Dr. Jekyll Likes Them Hot

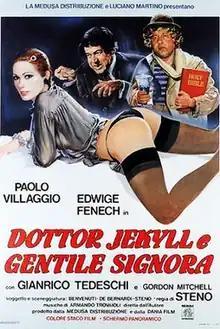

Dr. Jekyll Likes Them Hot is a 1979 Italian film directed by Steno.